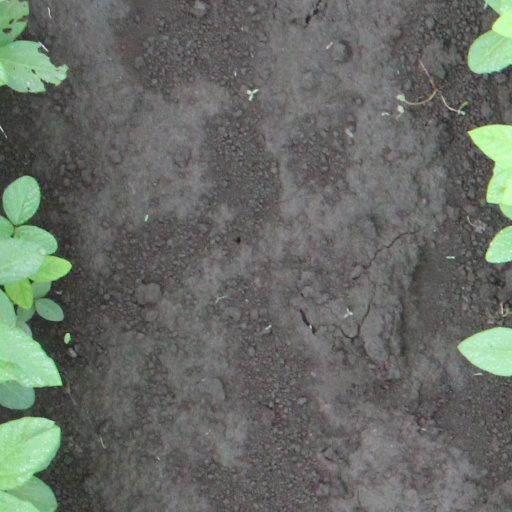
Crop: soybean